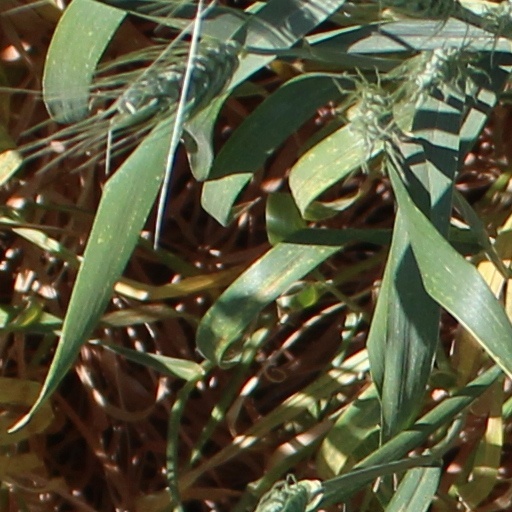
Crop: wheat